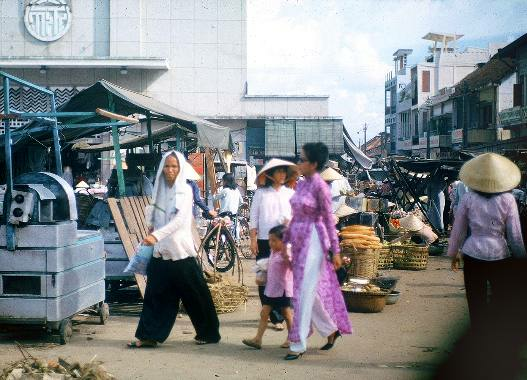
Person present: Yes